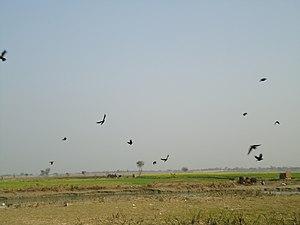
Cet article recense les zones humides du Népal concernées par la convention de Ramsar.